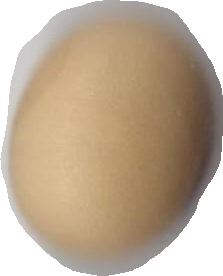
Variety: Anjasmoro